Giorgio Ventura

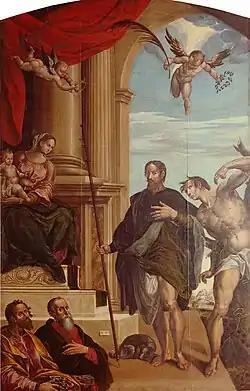
"Madonna and Child with Saints Roch and Sebastian".

At present, almost nothing is known about his life, except what written from the cartouche of one of his most famous paintings, a "Madonna and Child with Saints Sebastian and Roch", held in the parish church of Izola in which he wrote "Zorzi Ventura Zaratino in Capodistria Pingieva 1603".